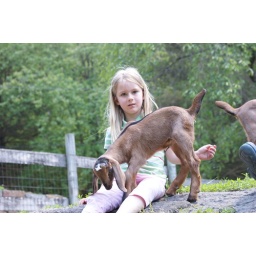
This little girl was so happy but reluctant about this kid jumping in her lap!